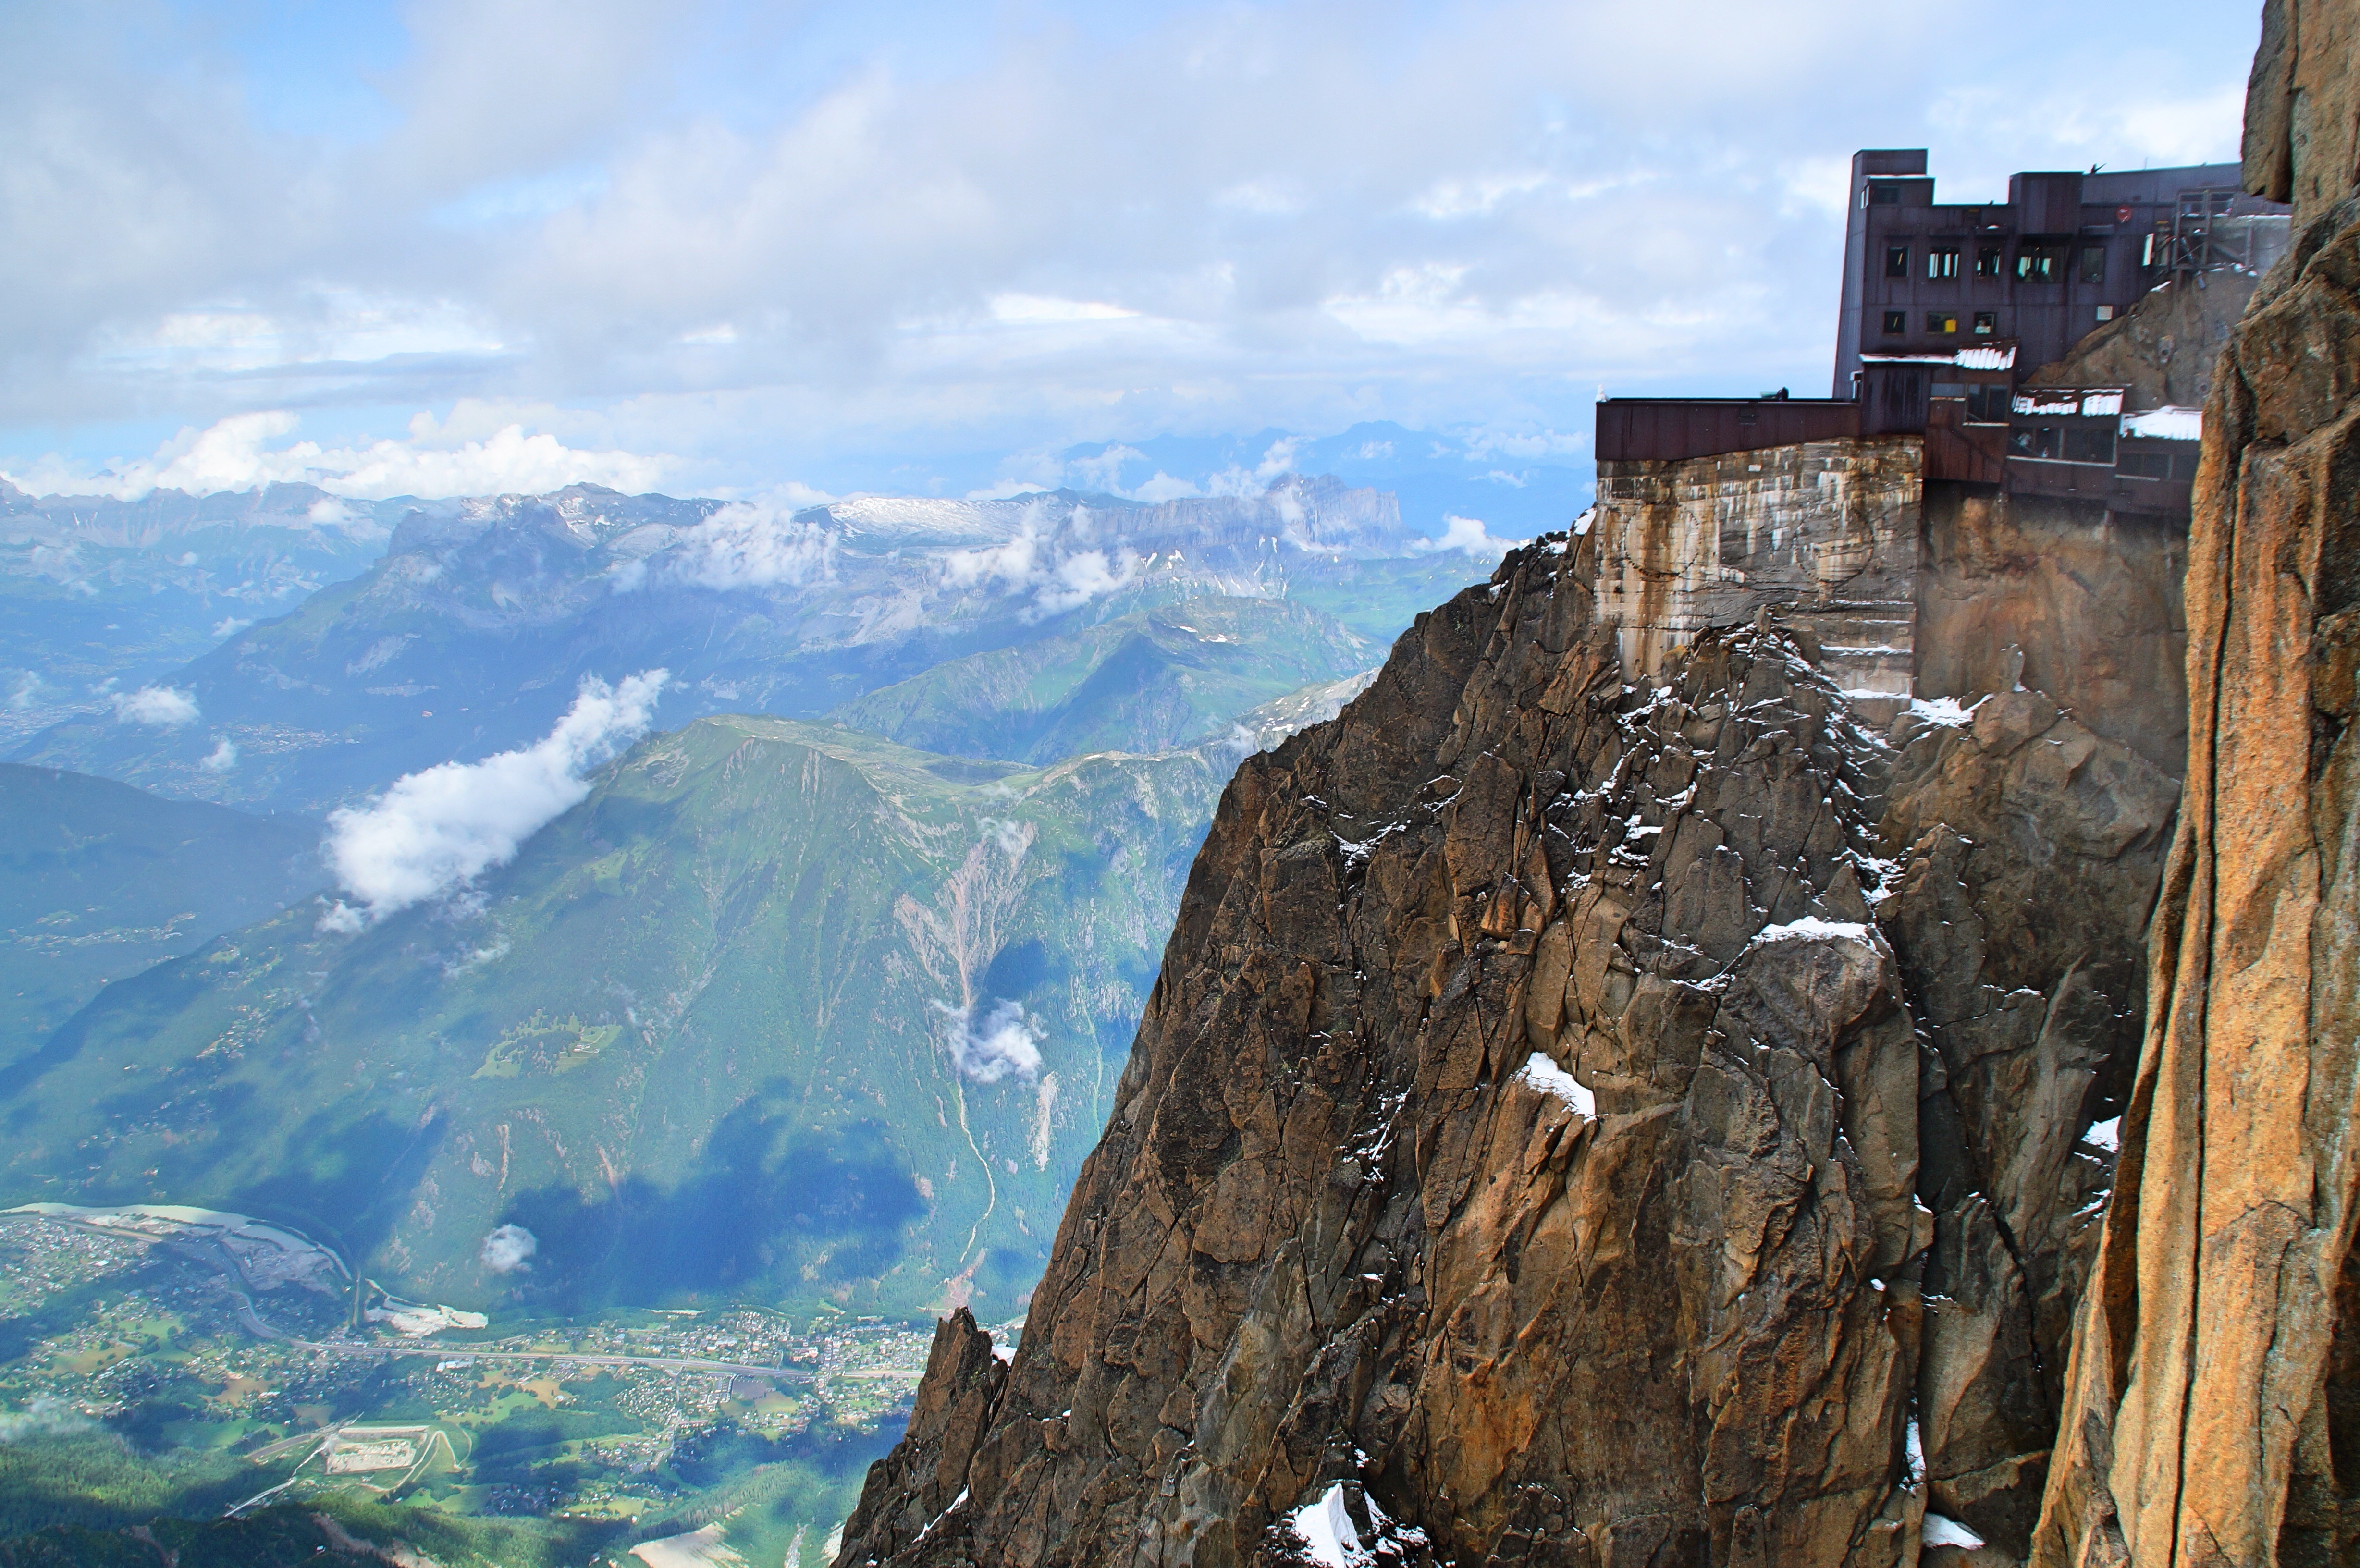
landscape, rock, mountain, adventure, mountain range, cliff, terrain, ridge, summit, alps, mountainous landforms